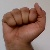
The image shows a hand gesture representing the letter 'A' in Indian Sign Language.